Lak language

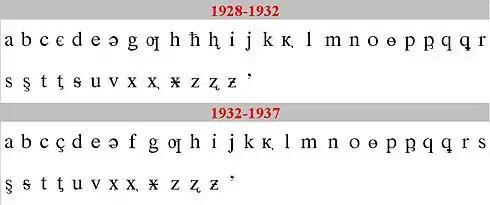
Obsolete Lak alphabets in Latin script

Lak is one of the few North East Caucasian languages with verbal agreement for person. It generally only distinguishes between speech-act participants and non-speech-act participants. In other words, the first- and second-person agreement markers are the same.